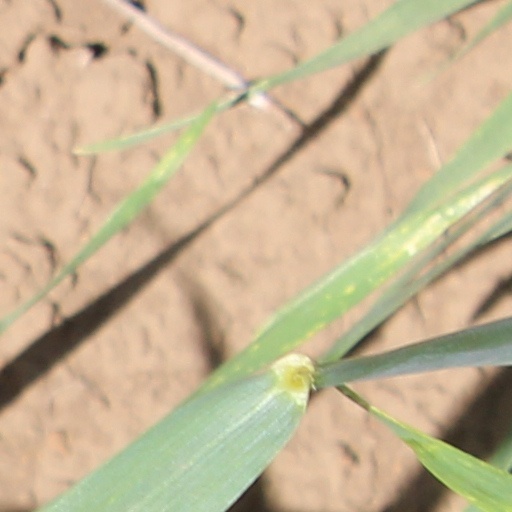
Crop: wheat